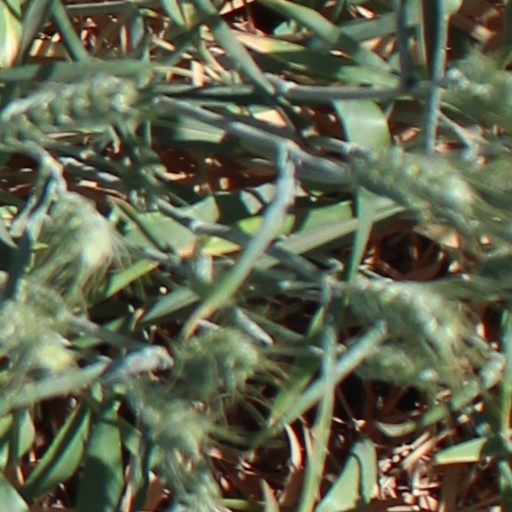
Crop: wheat